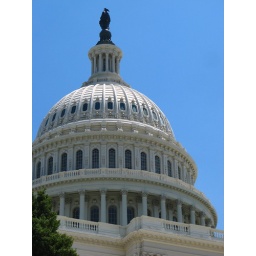
This was taken on one of the many bright blue sky days this past year in Washington DC.